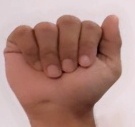
ASL sign: A